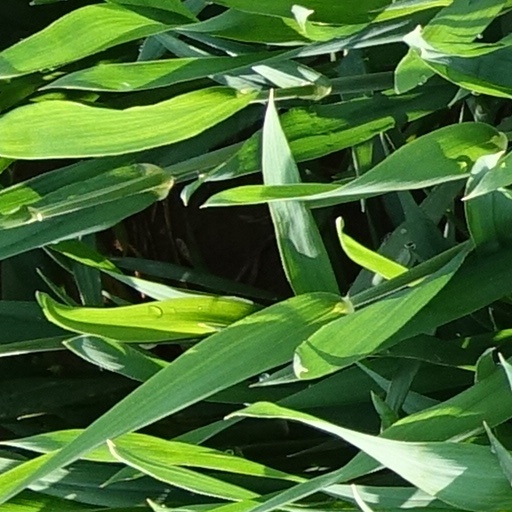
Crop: wheat